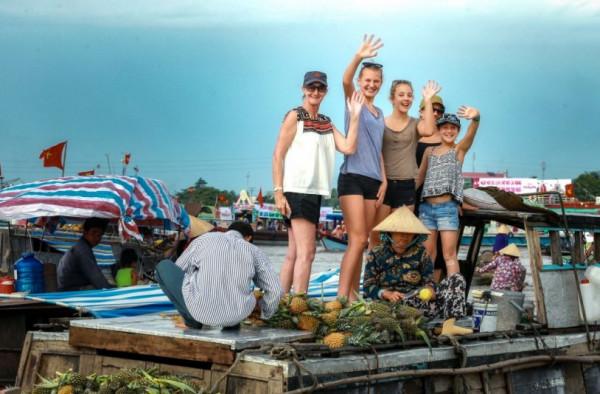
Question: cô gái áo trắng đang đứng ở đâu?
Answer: cô gái đang đứng trên một con thuyền